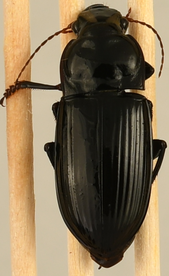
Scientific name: Harpalus caliginosus
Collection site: Sterling Site (STER), plot STER_006